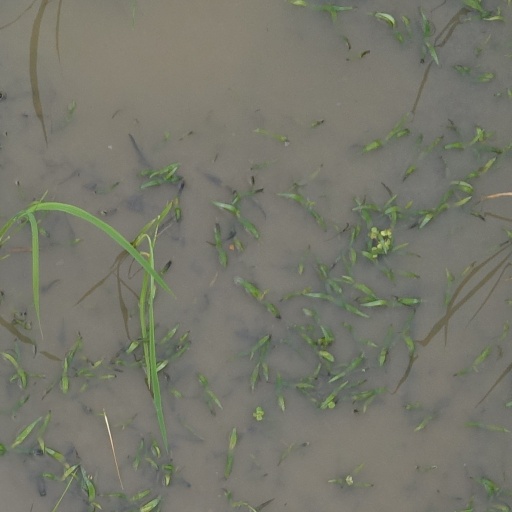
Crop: rice